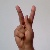
The image shows a hand gesture representing the letter 'K' in Indian Sign Language.